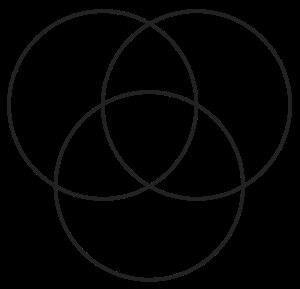
Un diagramme de Venn est un diagramme qui montre toutes les relations logiques possibles dans une collection finie de différents ensembles. Les diagrammes de Venn ont été conçus autour de 1880 par John Venn. Ils sont utilisés pour enseigner la théorie des ensembles élémentaires, ainsi que pour illustrer des relations simples en probabilité, logique, statistiques, linguistique et en informatique.